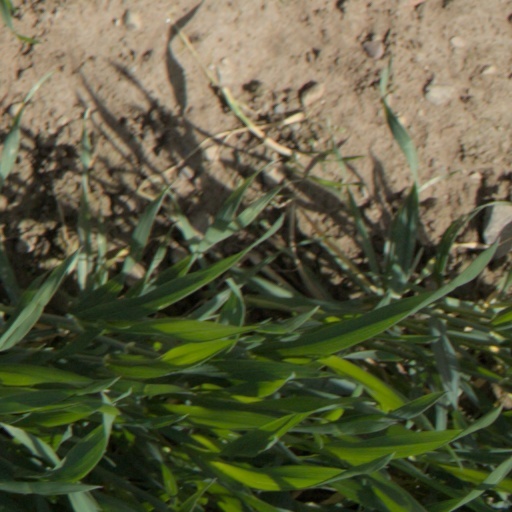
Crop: wheat